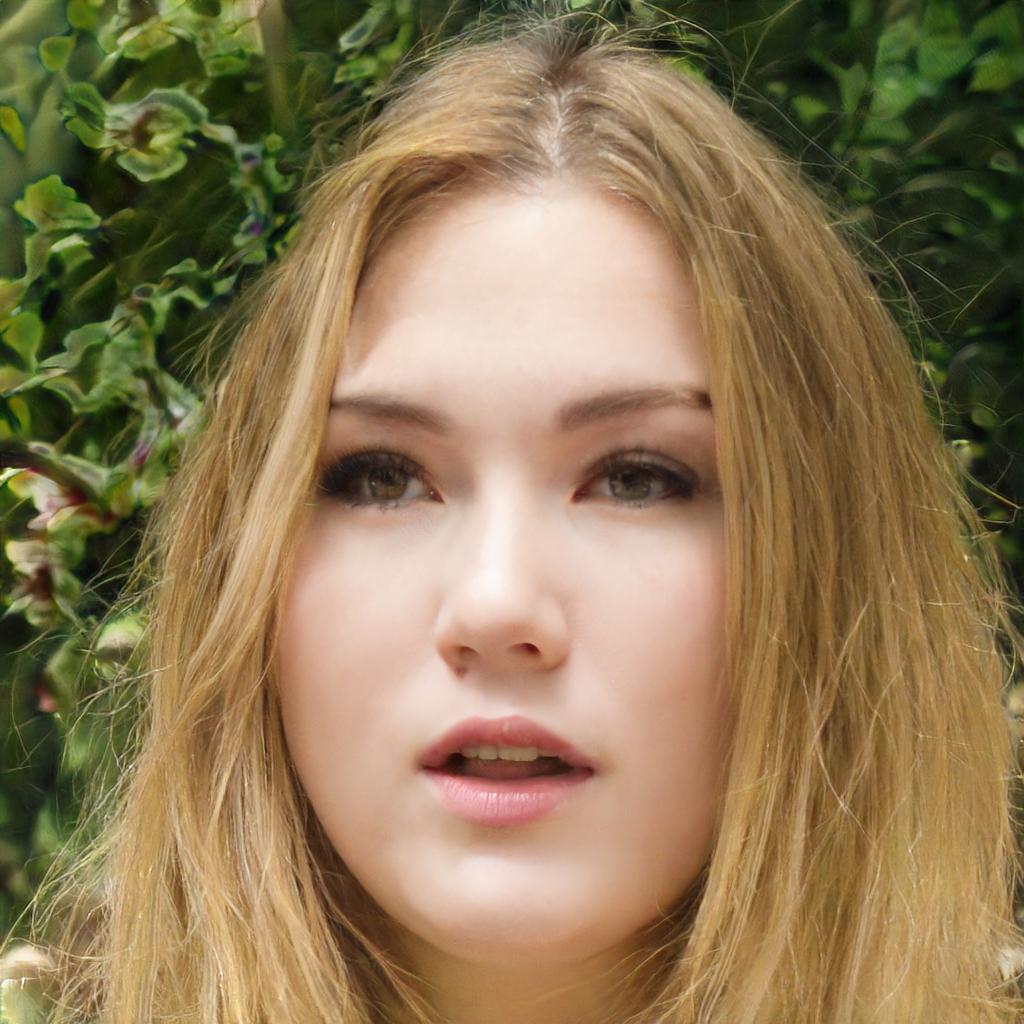
Gender: Female